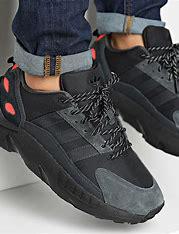
Brand: Adidas
Model: ZX 22 Boost